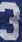
Number: 3